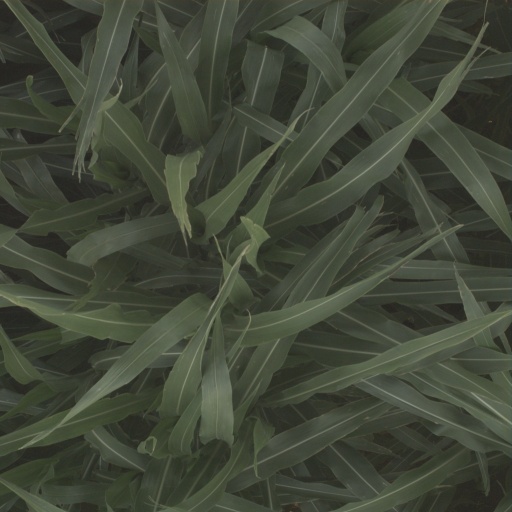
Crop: sorghum